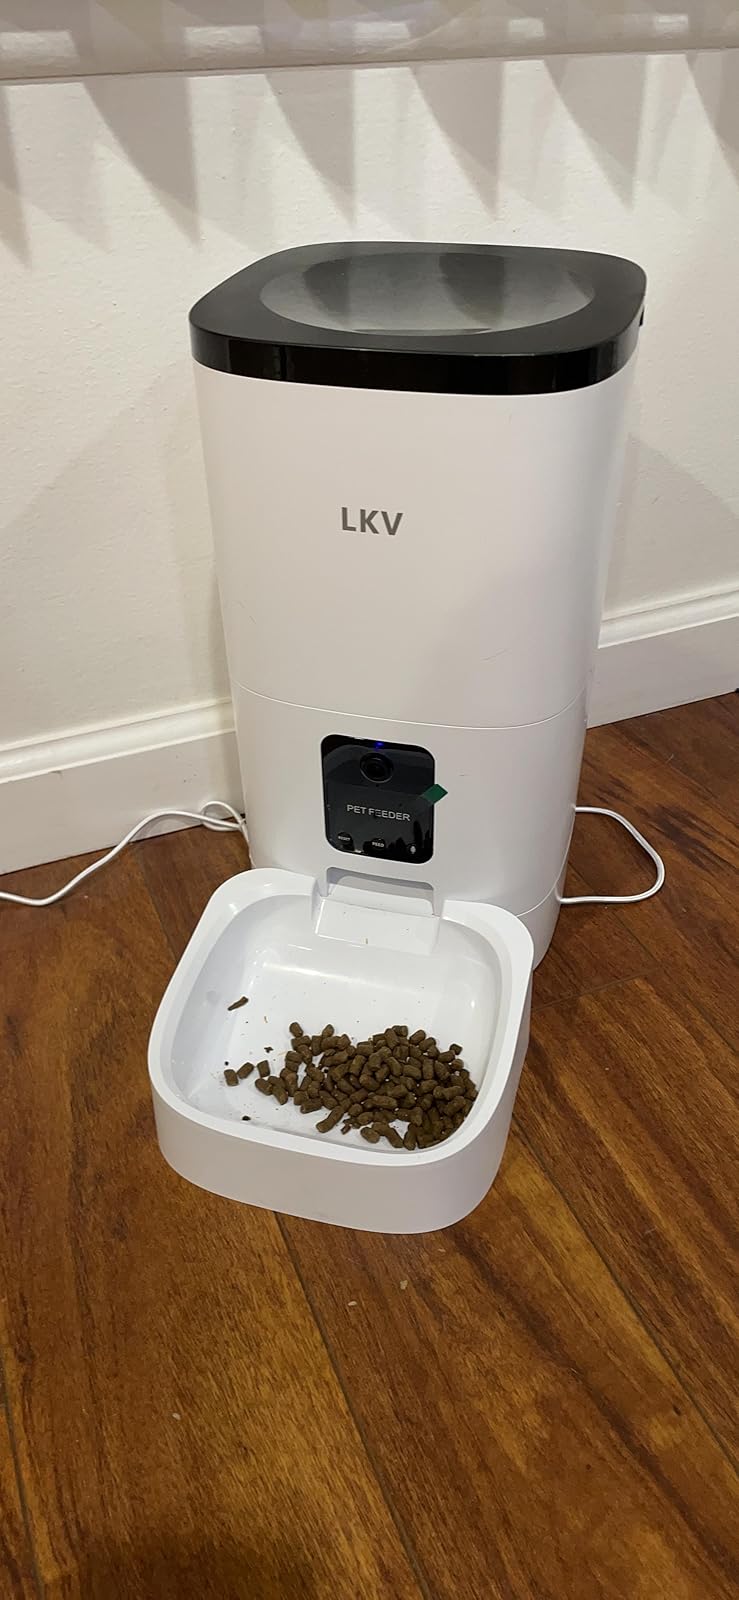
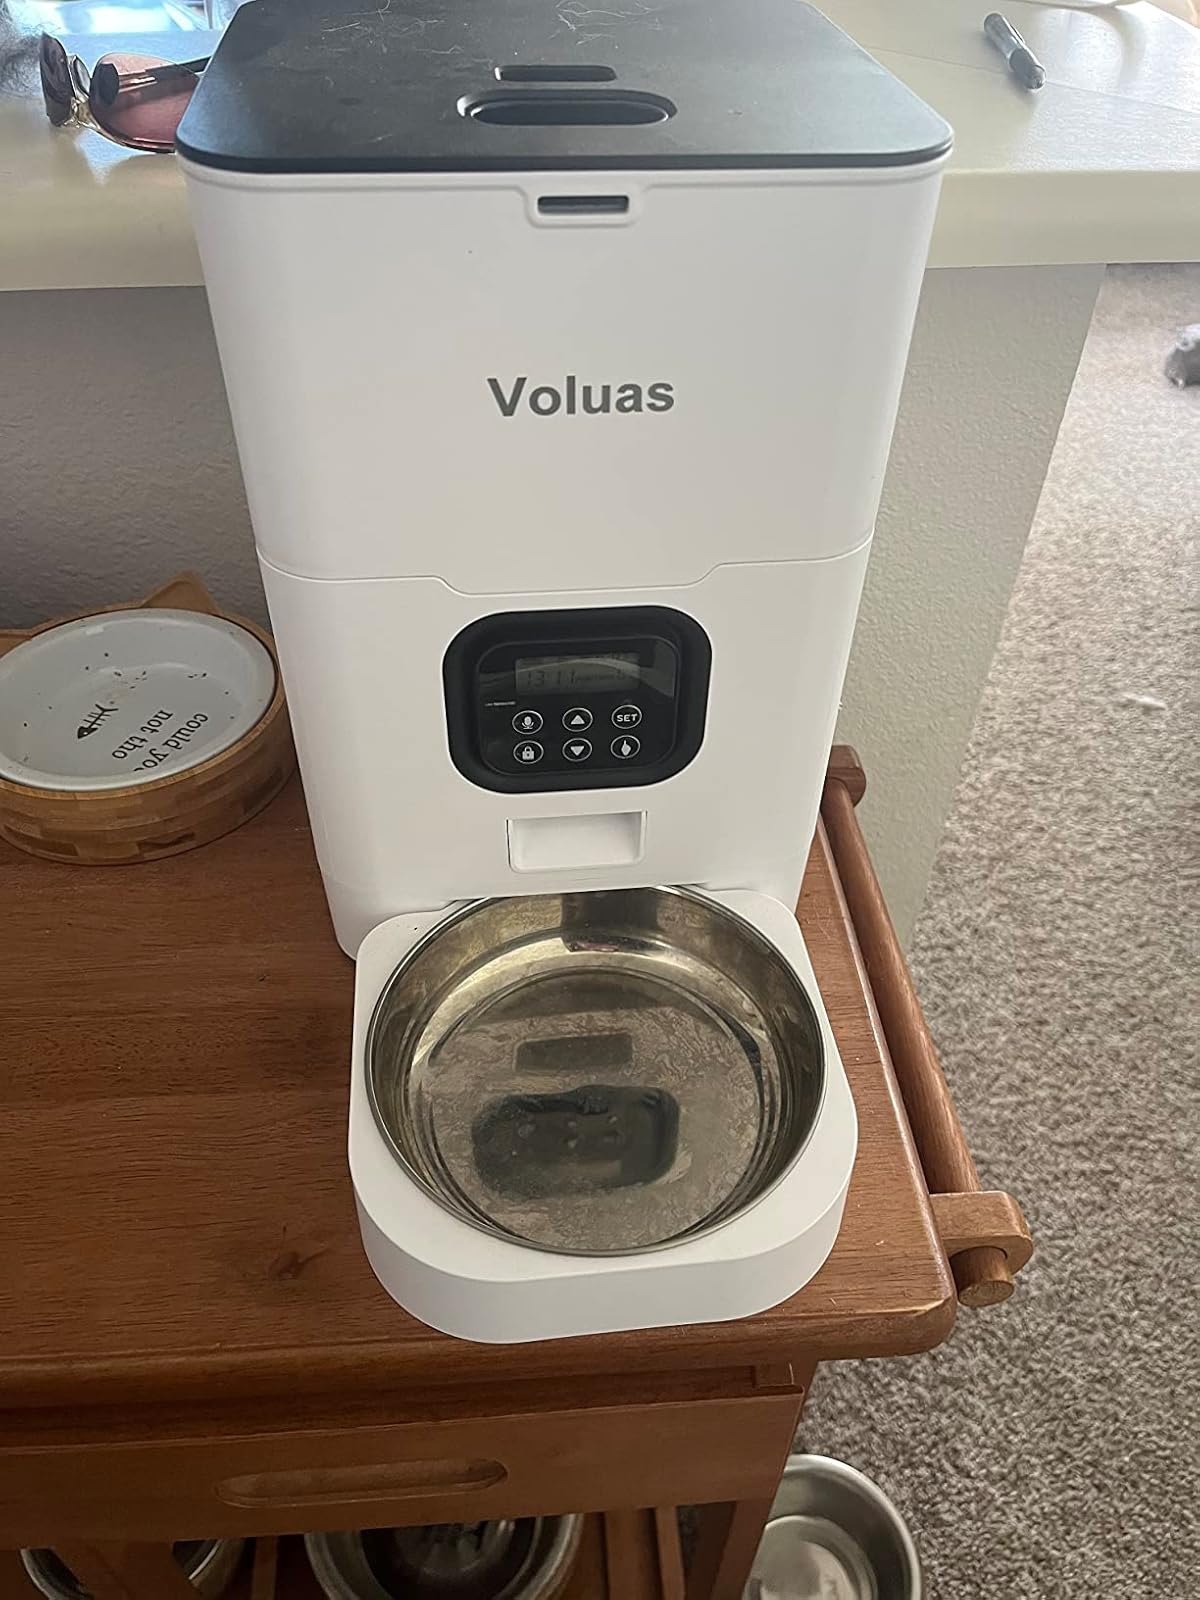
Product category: items_feeder
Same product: no